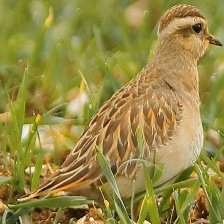
Species: INLAND DOTTEREL
Scientific name: CHARADRIUS AUSTRALIS